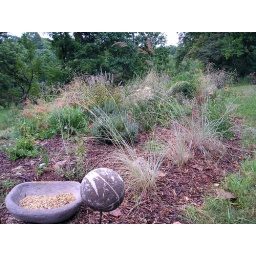
lavenders and russian sage moved, &amp;quot;wind dancer&amp;quot; elliotti and pink muhly grass in foreground